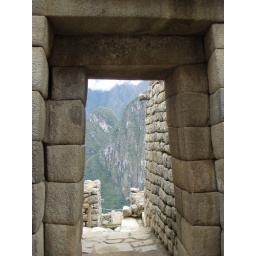
A view of the mountains through a double-jamb doorway in the house of the princess.